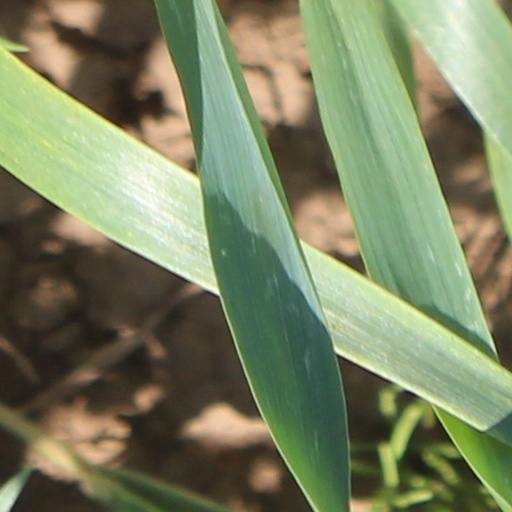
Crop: wheat